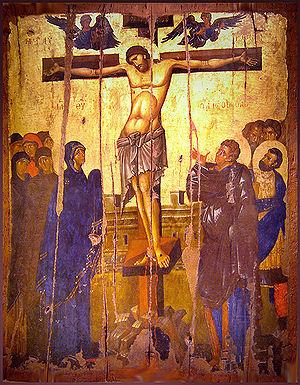
Le musée byzantin et chrétien d'Athènes est le principal musée athénien, et l'un des plus importants de Grèce, pour les collections d'art de l'Antiquité tardive et du Moyen Âge byzantin et post-byzantin. Il dépend directement du Directorat général des antiquités rattaché au ministère grec de la Culture. Organisé en deux ailes : l'une pour l'époque byzantine, l'autre pour l'époque post-byzantine, le musée possède plus de 25 000 objets : sculptures, icônes, fresques murales, céramiques, tissus, manuscrits et mosaïques, provenant de toutes les régions touchées par la culture grecque byzantine.